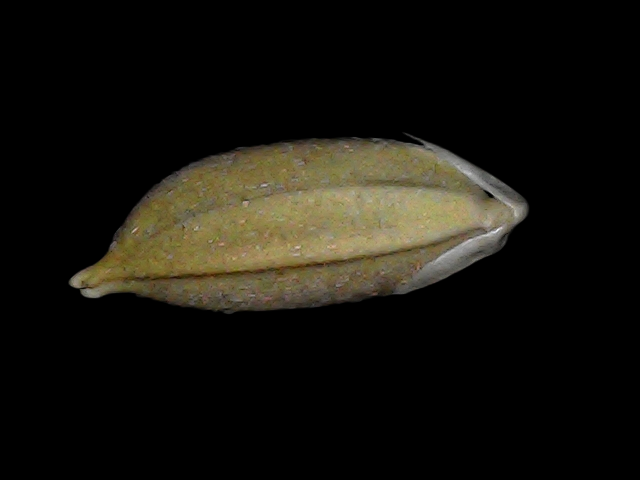
Rice variety: Bd34